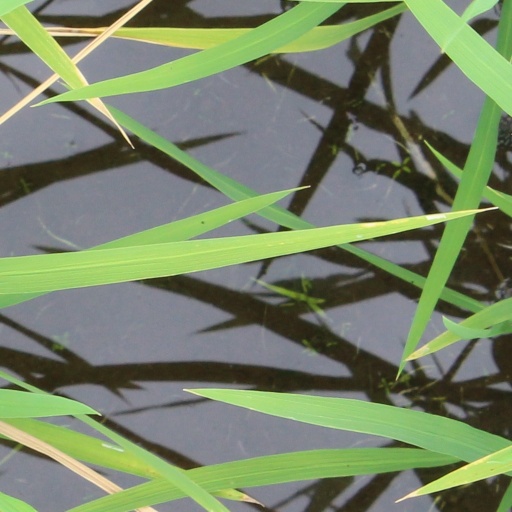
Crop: rice